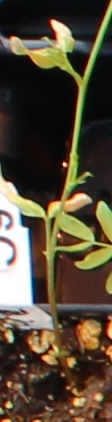
Label: Lentil